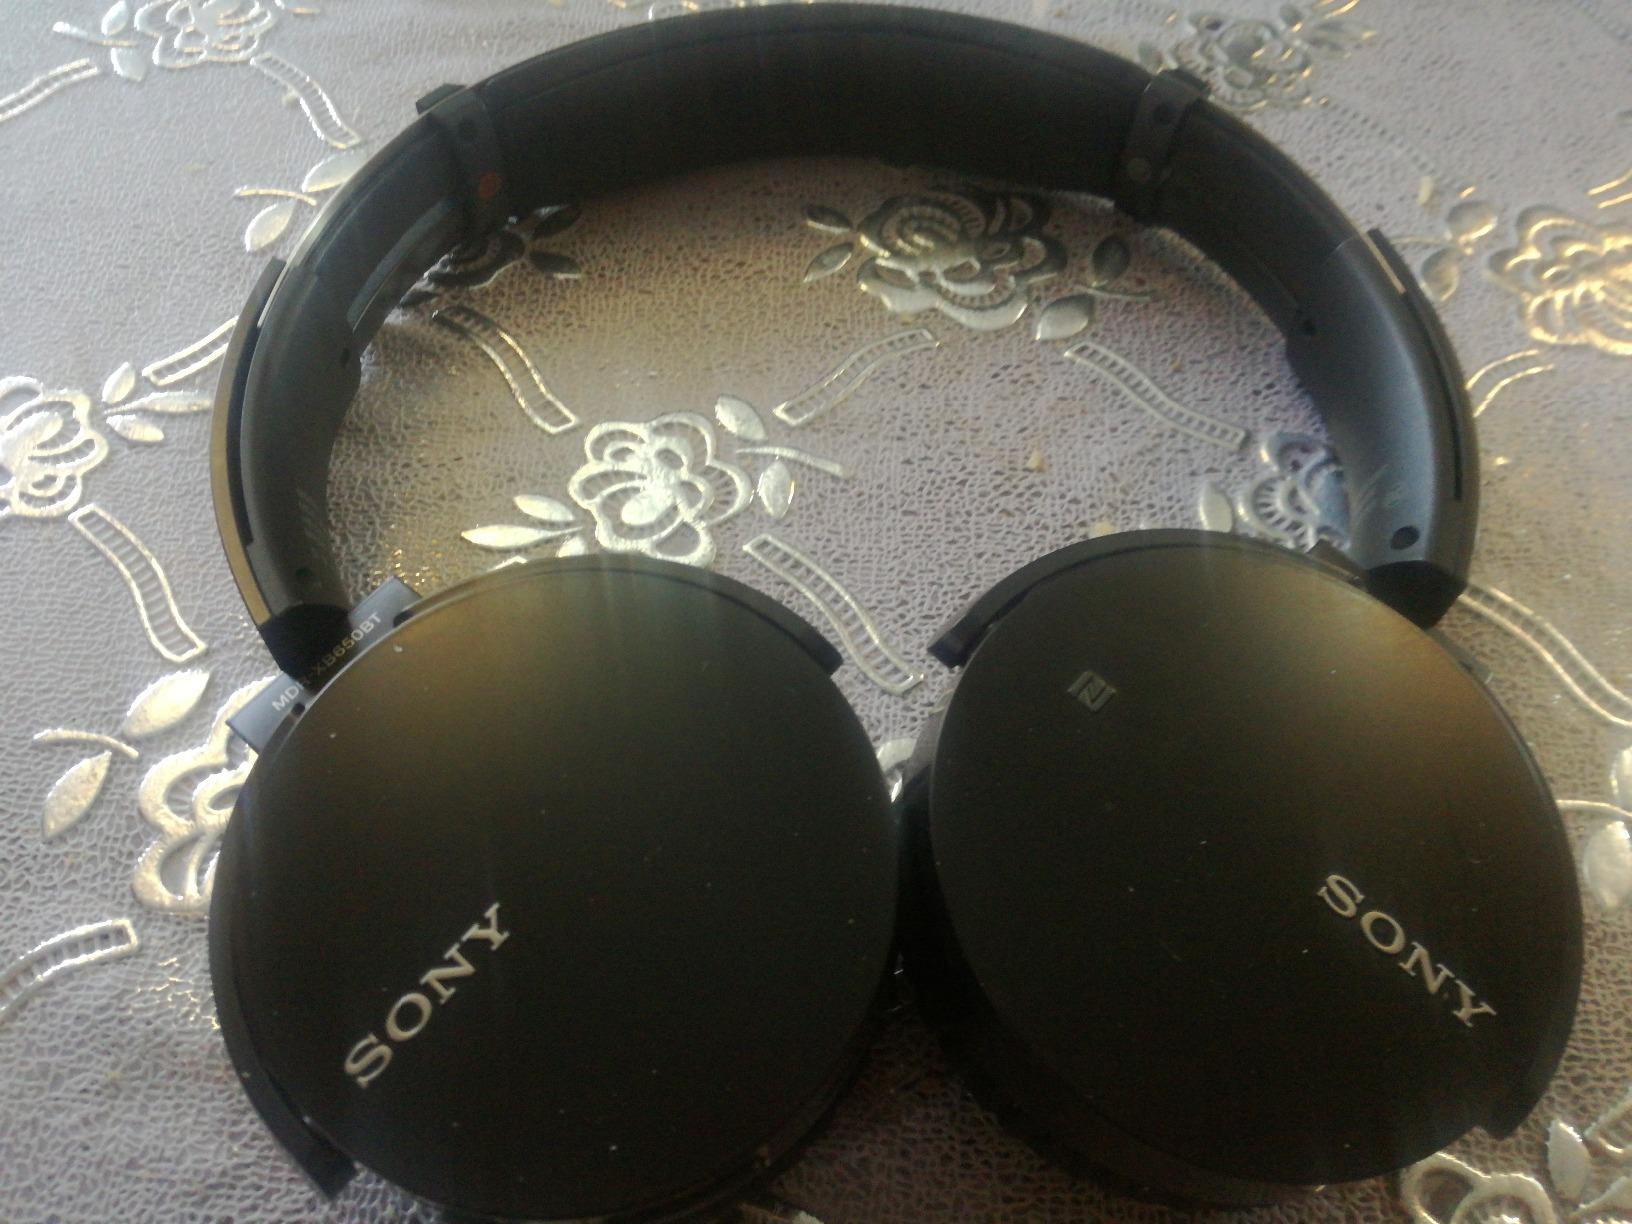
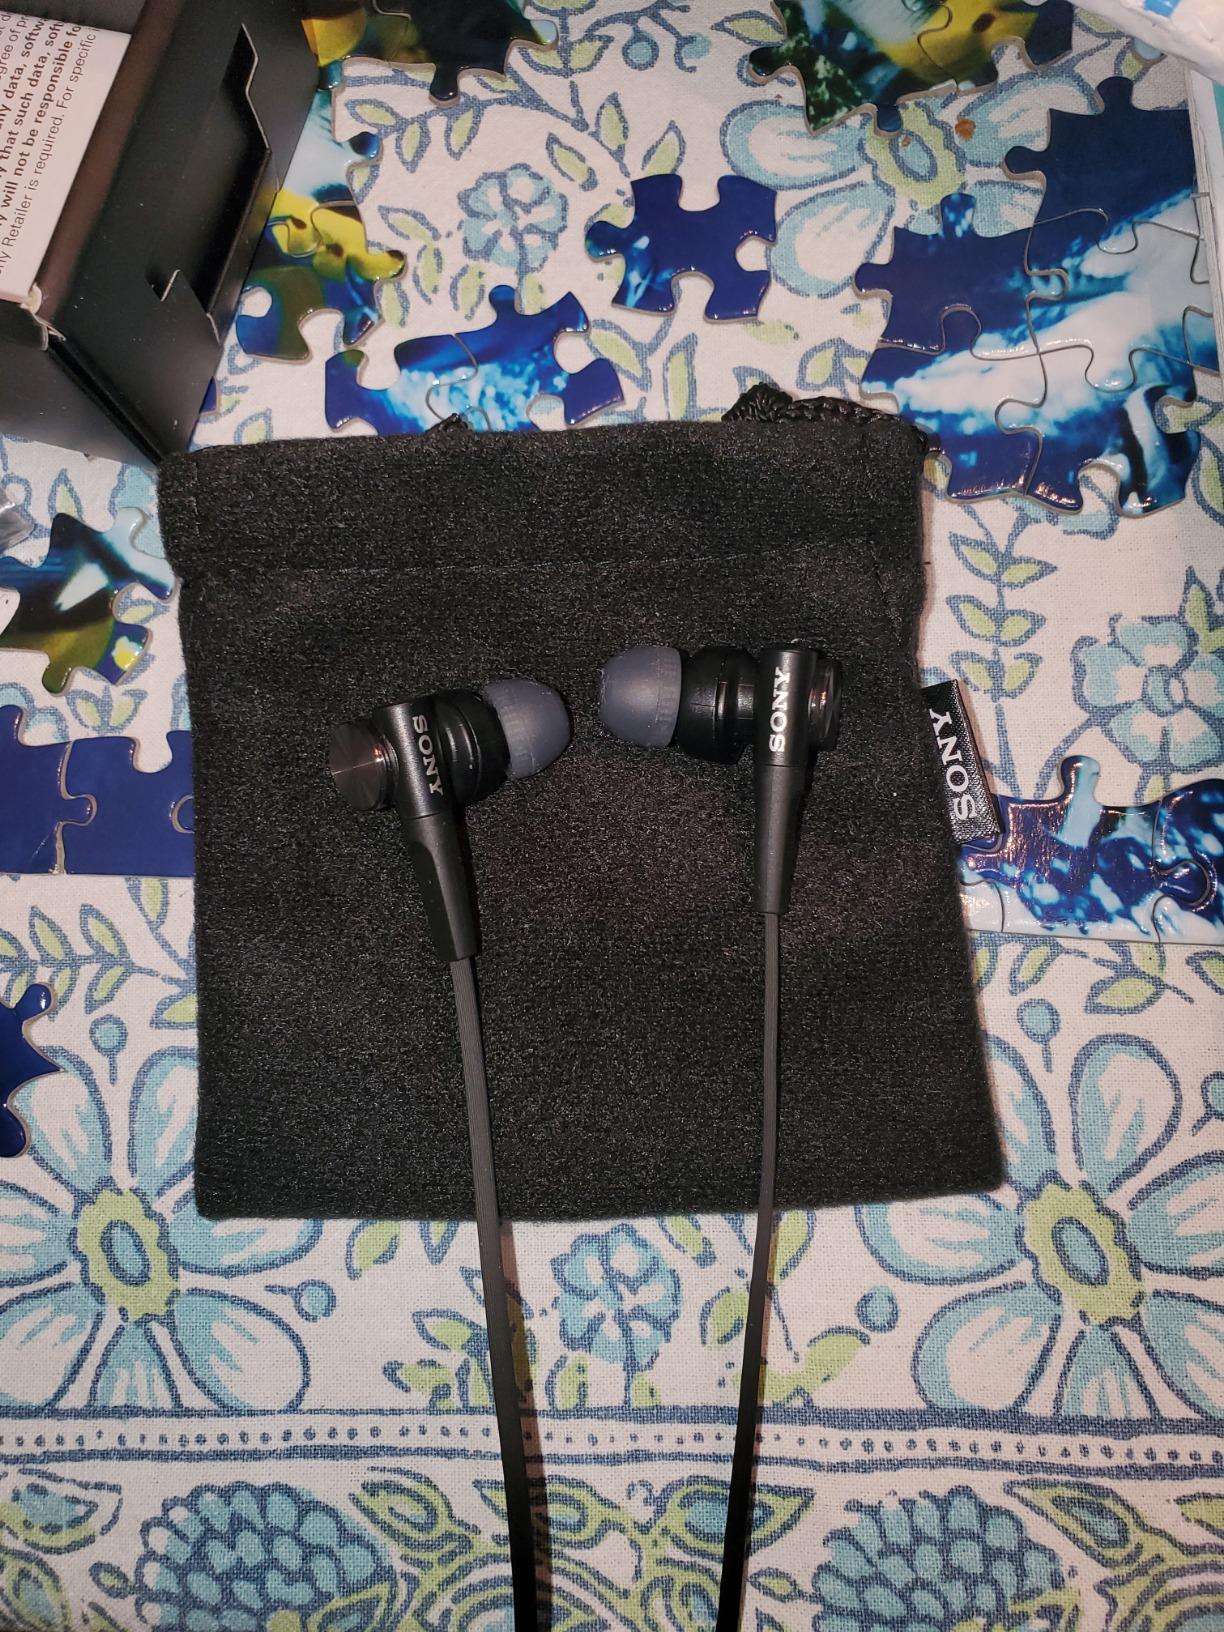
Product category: headphones
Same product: no